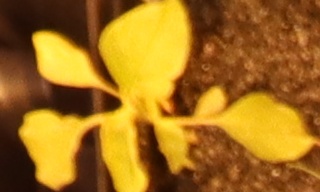
Label: Redroot Pigweed